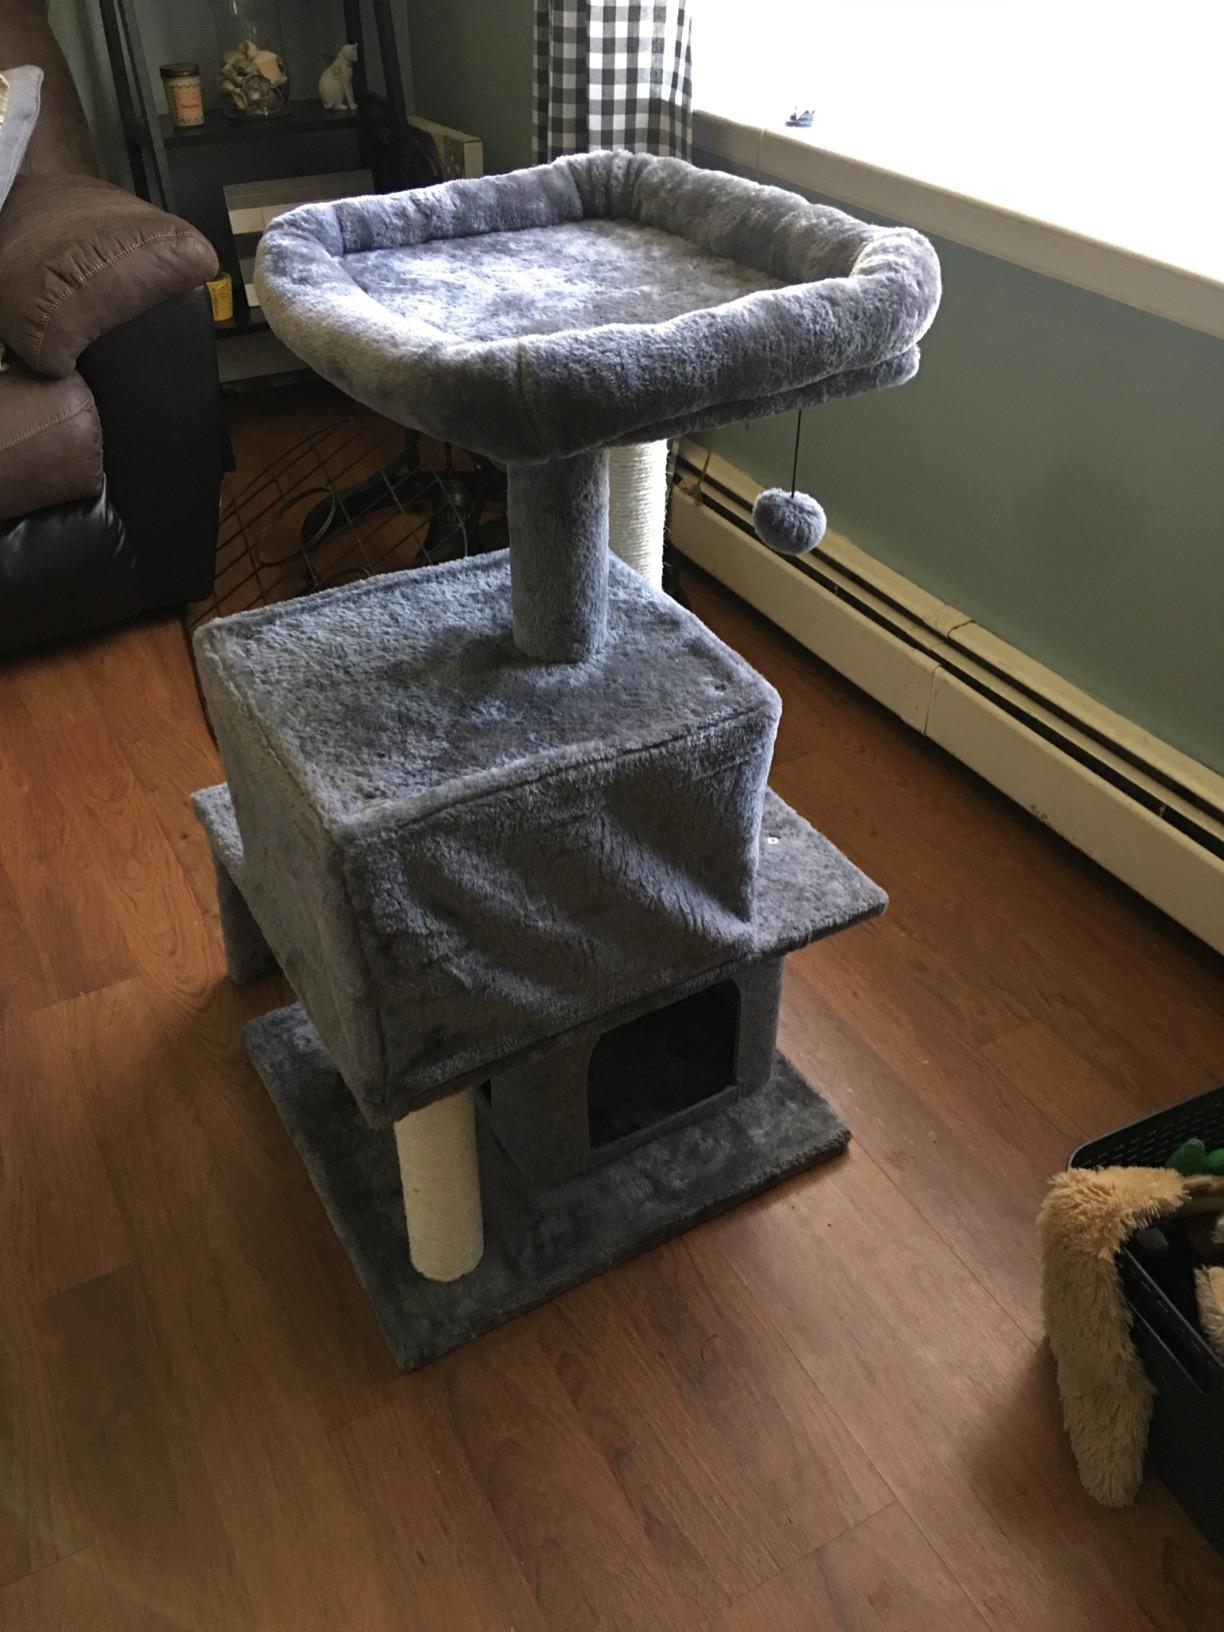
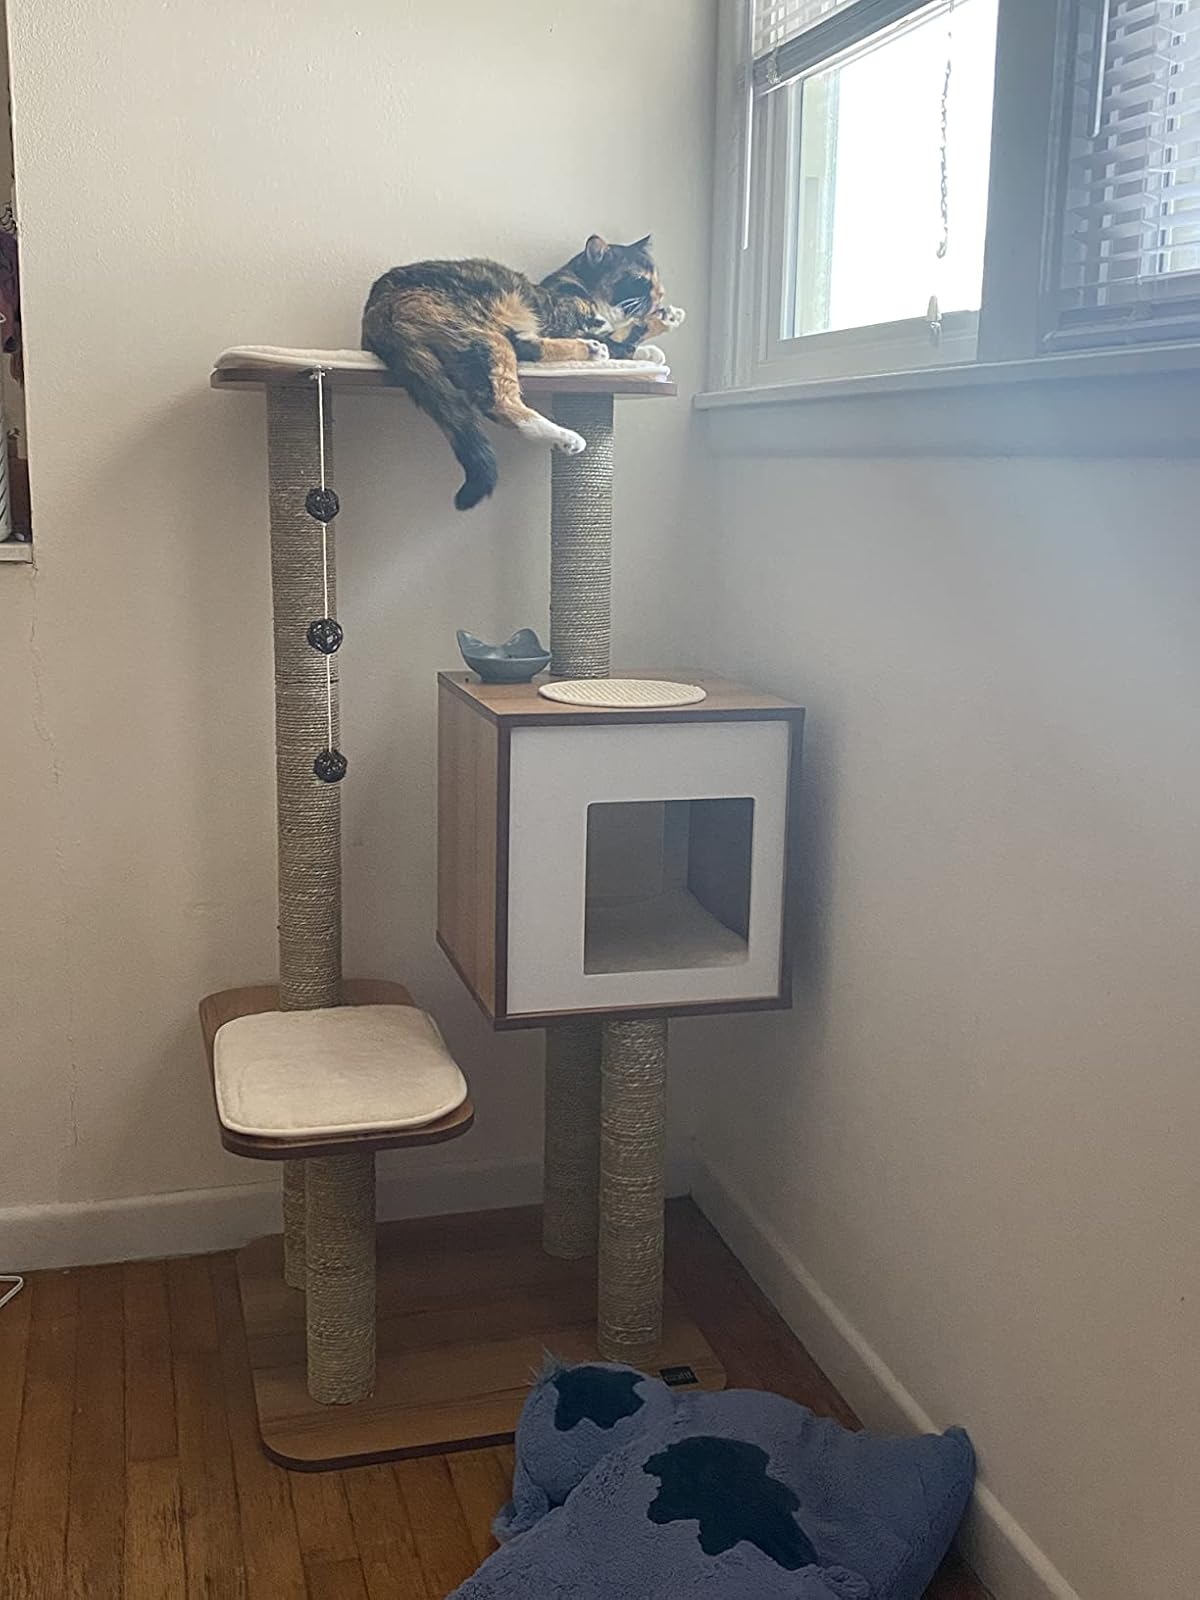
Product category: items_cat tree
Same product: no